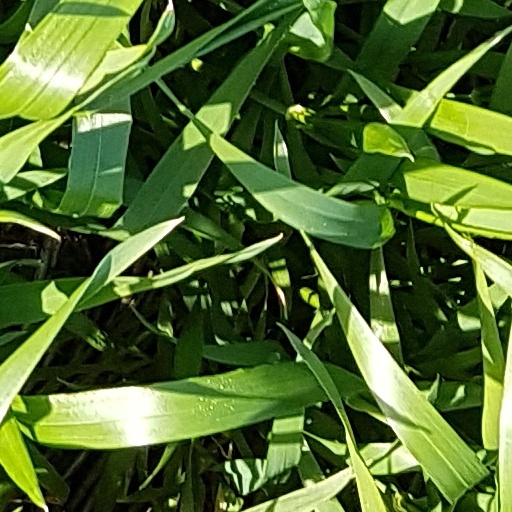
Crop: wheat